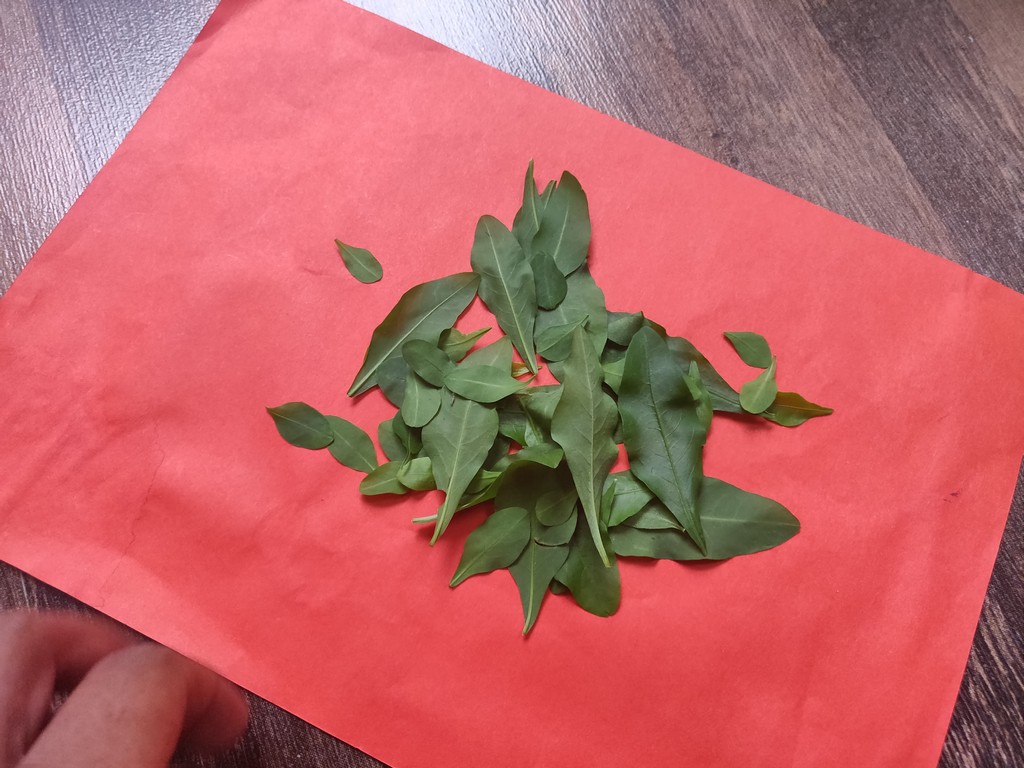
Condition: Healthy
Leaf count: multiple
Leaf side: unknown